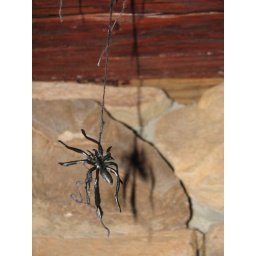
One of the many plastic spiders hanging around my house for the month of October after that there just real ones!